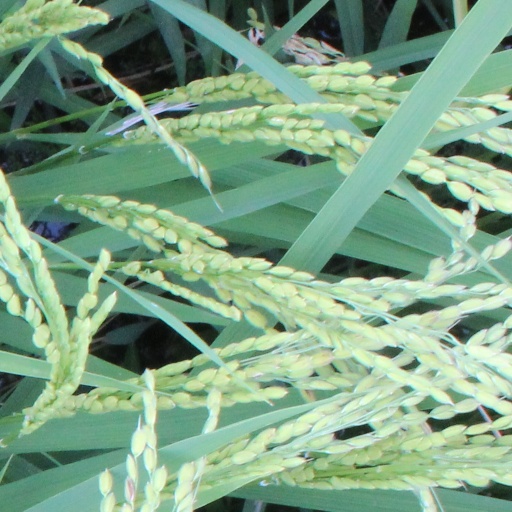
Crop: rice